Englewood Route 4 station

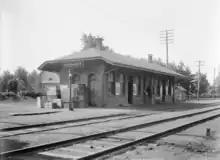
Nordhoff station circa 1900-1910

Rail service in Englewood began in 1859 when the region was still known as the English Neighborhood. By 1887 Erie Railroad's Northern Branch had three stops in the city: the southernmost at Nordhoff (#1919) (later Sheffield Avenue), the central depot at Englewood (#1921), and the northernmost at Highwood (#1923) (later Hudson Avenue).